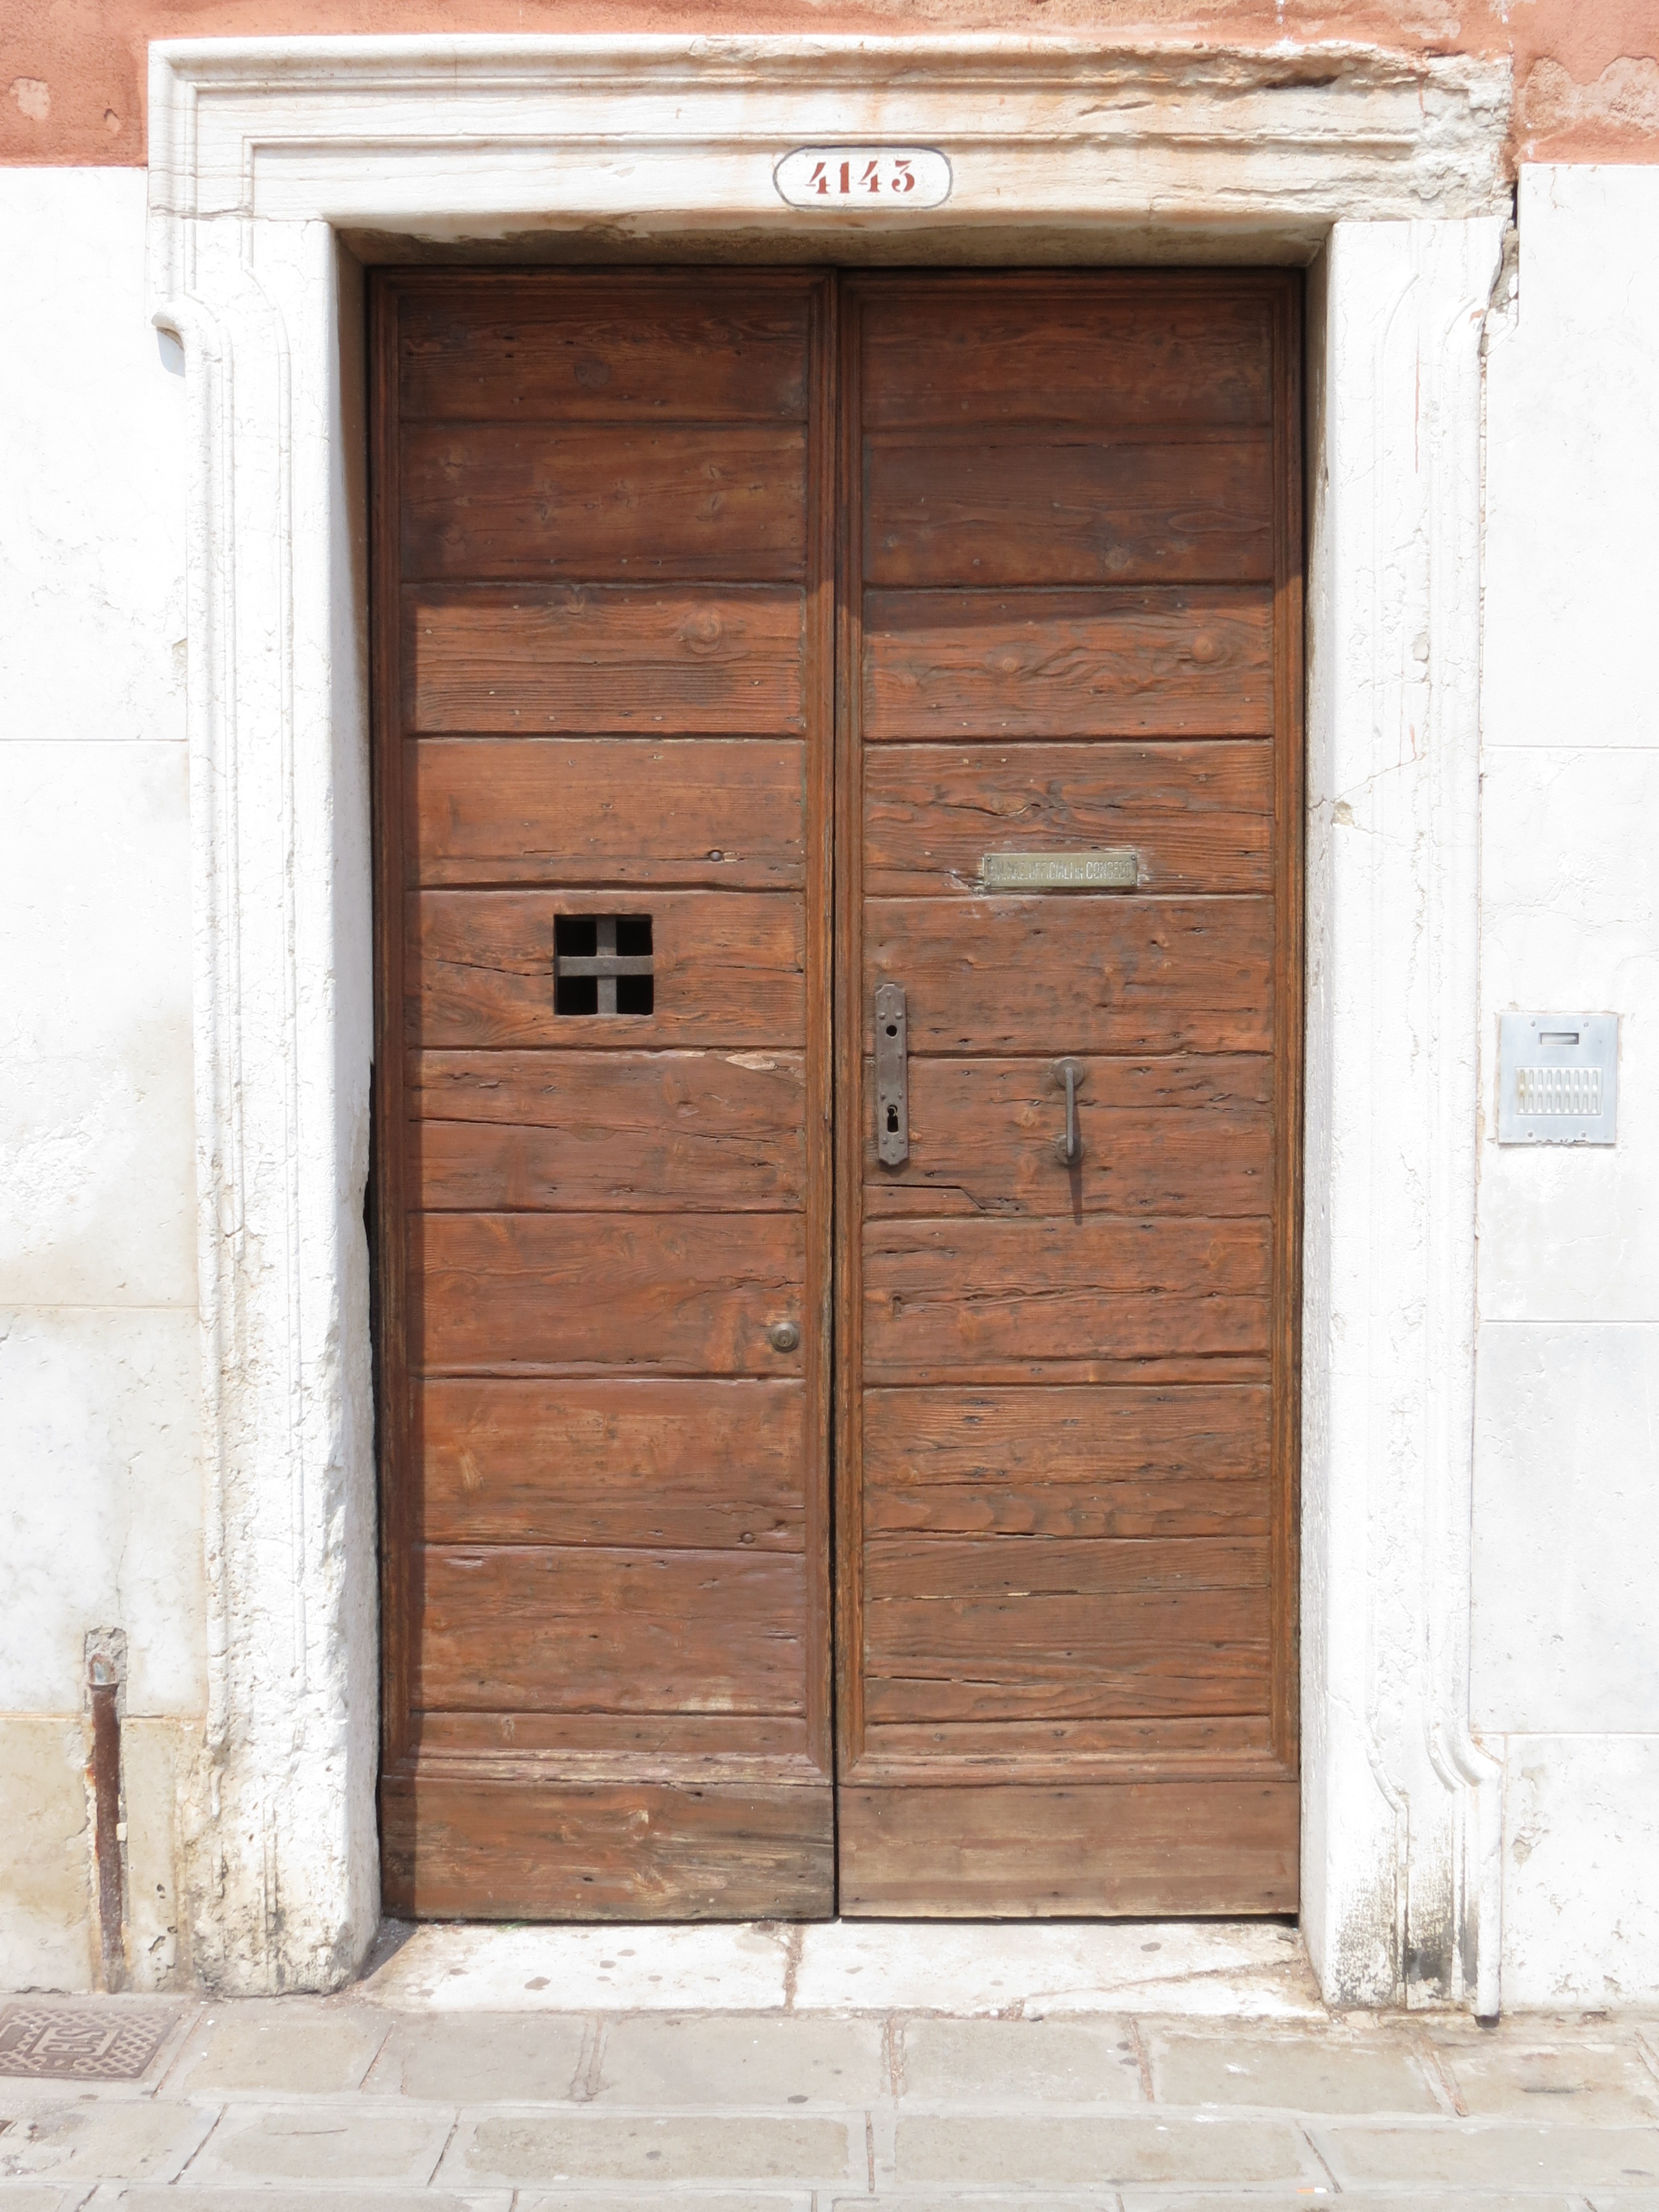
wood, venice, historic, furniture, door, cupboard, garage door